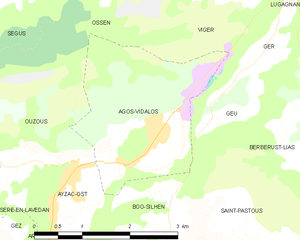
Agos-Vidalos est une commune française située dans le département des Hautes-Pyrénées, en région Occitanie.